142nd Airlift Squadron

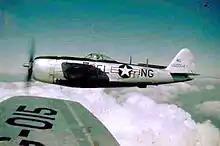
142d Fighter Squadron P-47N, 1947

The squadron was redesignated as the 142d Fighter Squadron and allotted to the National Guard on 24 May 1946. It was activated on 6 September 1946, and its formal federal recognition was recognized at a ceremony in the Wilmington Armory. The ceremony was conducted by Brigadier General Paul R. Rinard, the Adjutant General and Colonel John B. Grier, U.S. Property and Disbursing Officer for Delaware. Shortly afterwards the squadron received its first fighter planes, P-47N Thunderbolts.